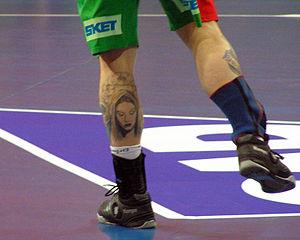
Stefan Kretzschmar, né le 17 février 1973 à Leipzig en République démocratique allemande, est un ancien joueur allemand de handball, évoluant au poste d'ailier gauche.